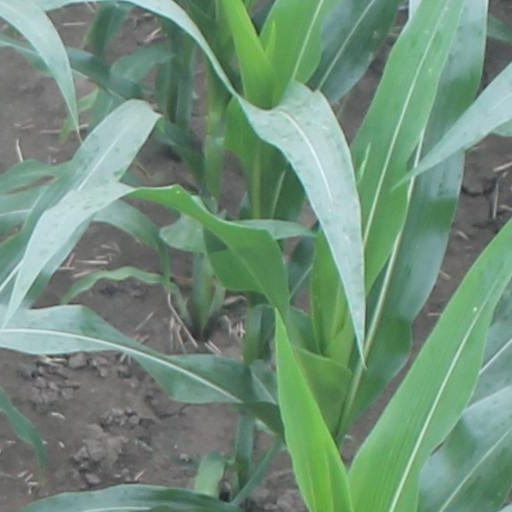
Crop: maize; corn